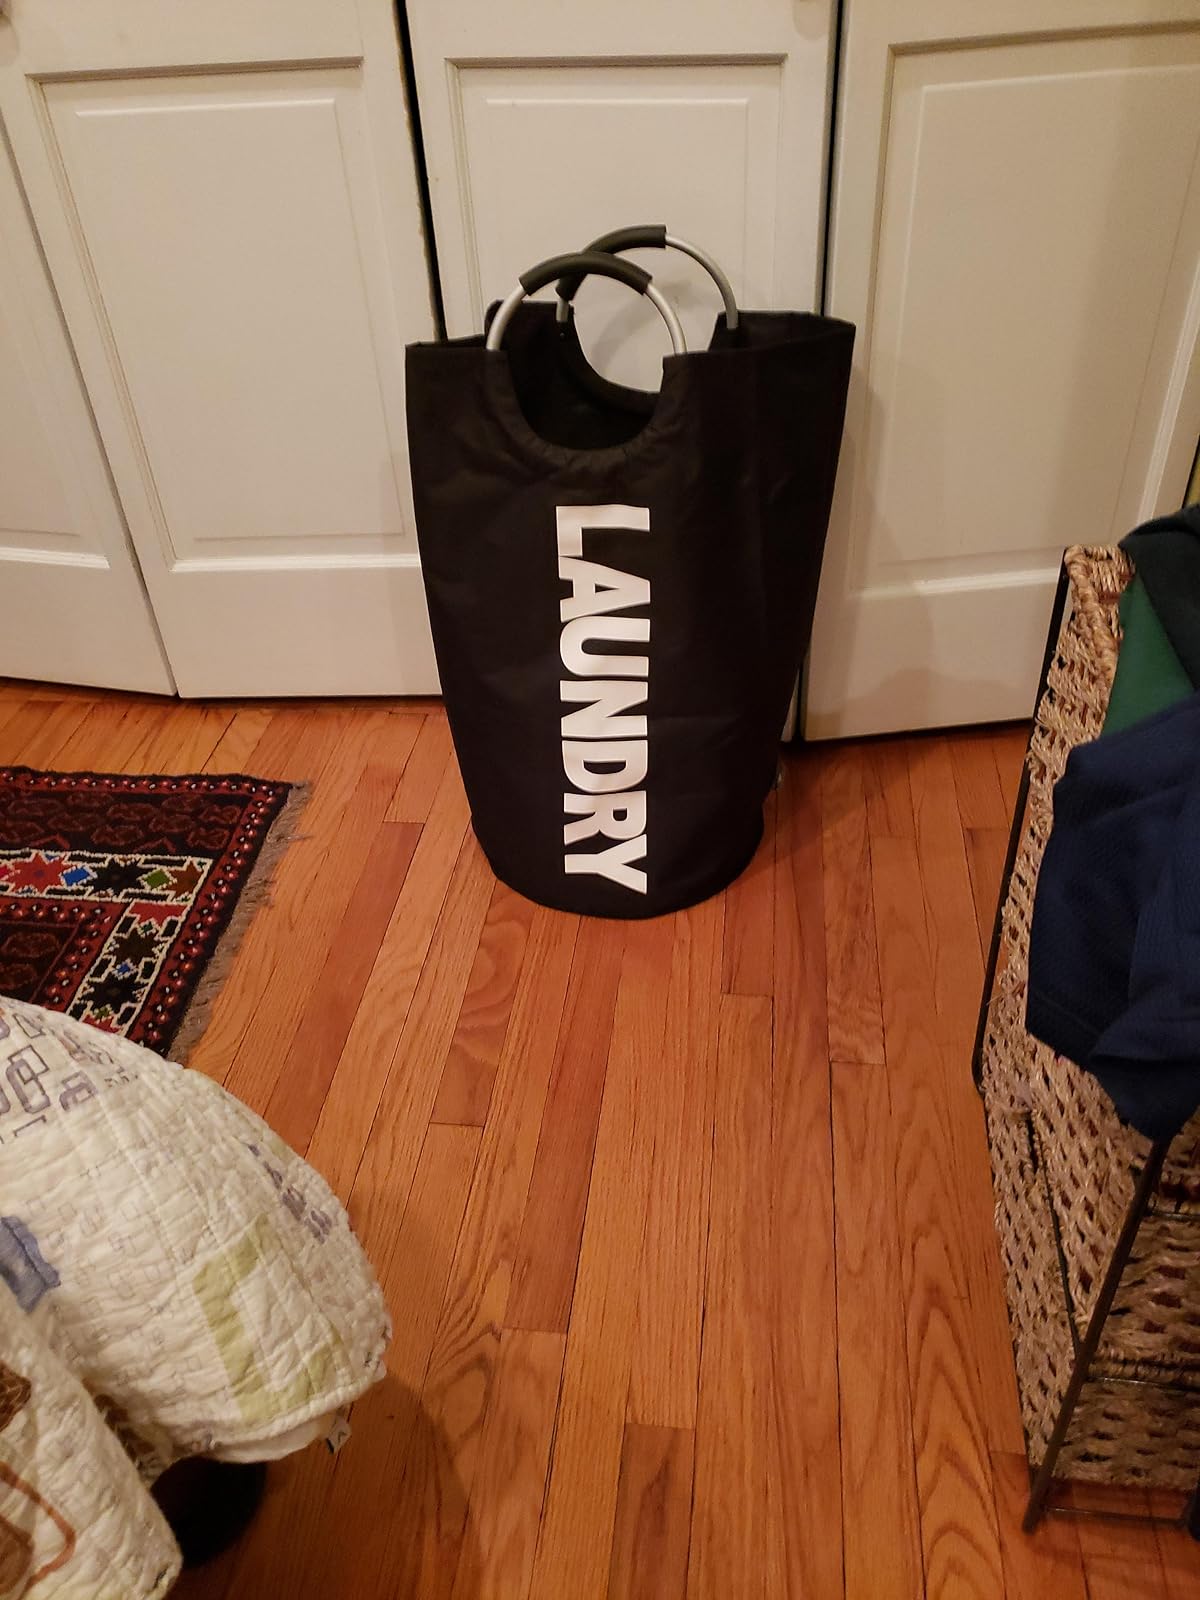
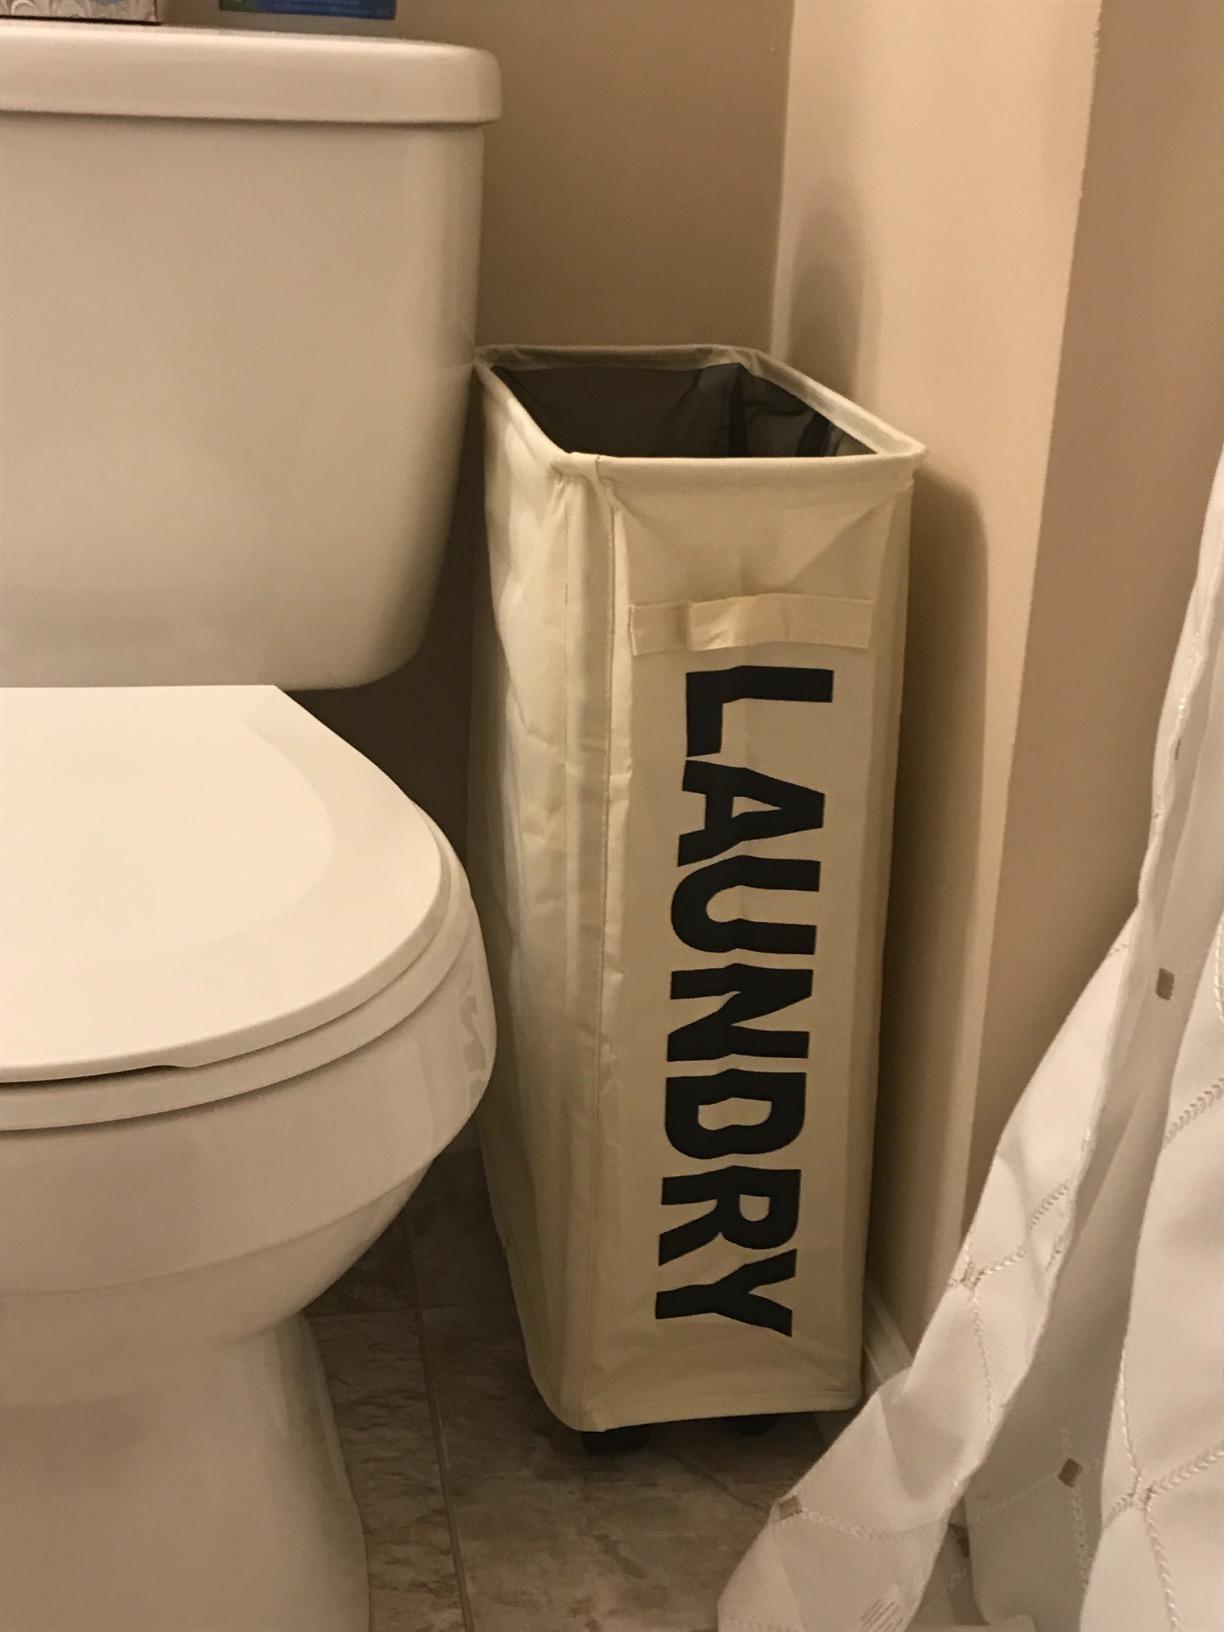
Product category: items_hamper
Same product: no